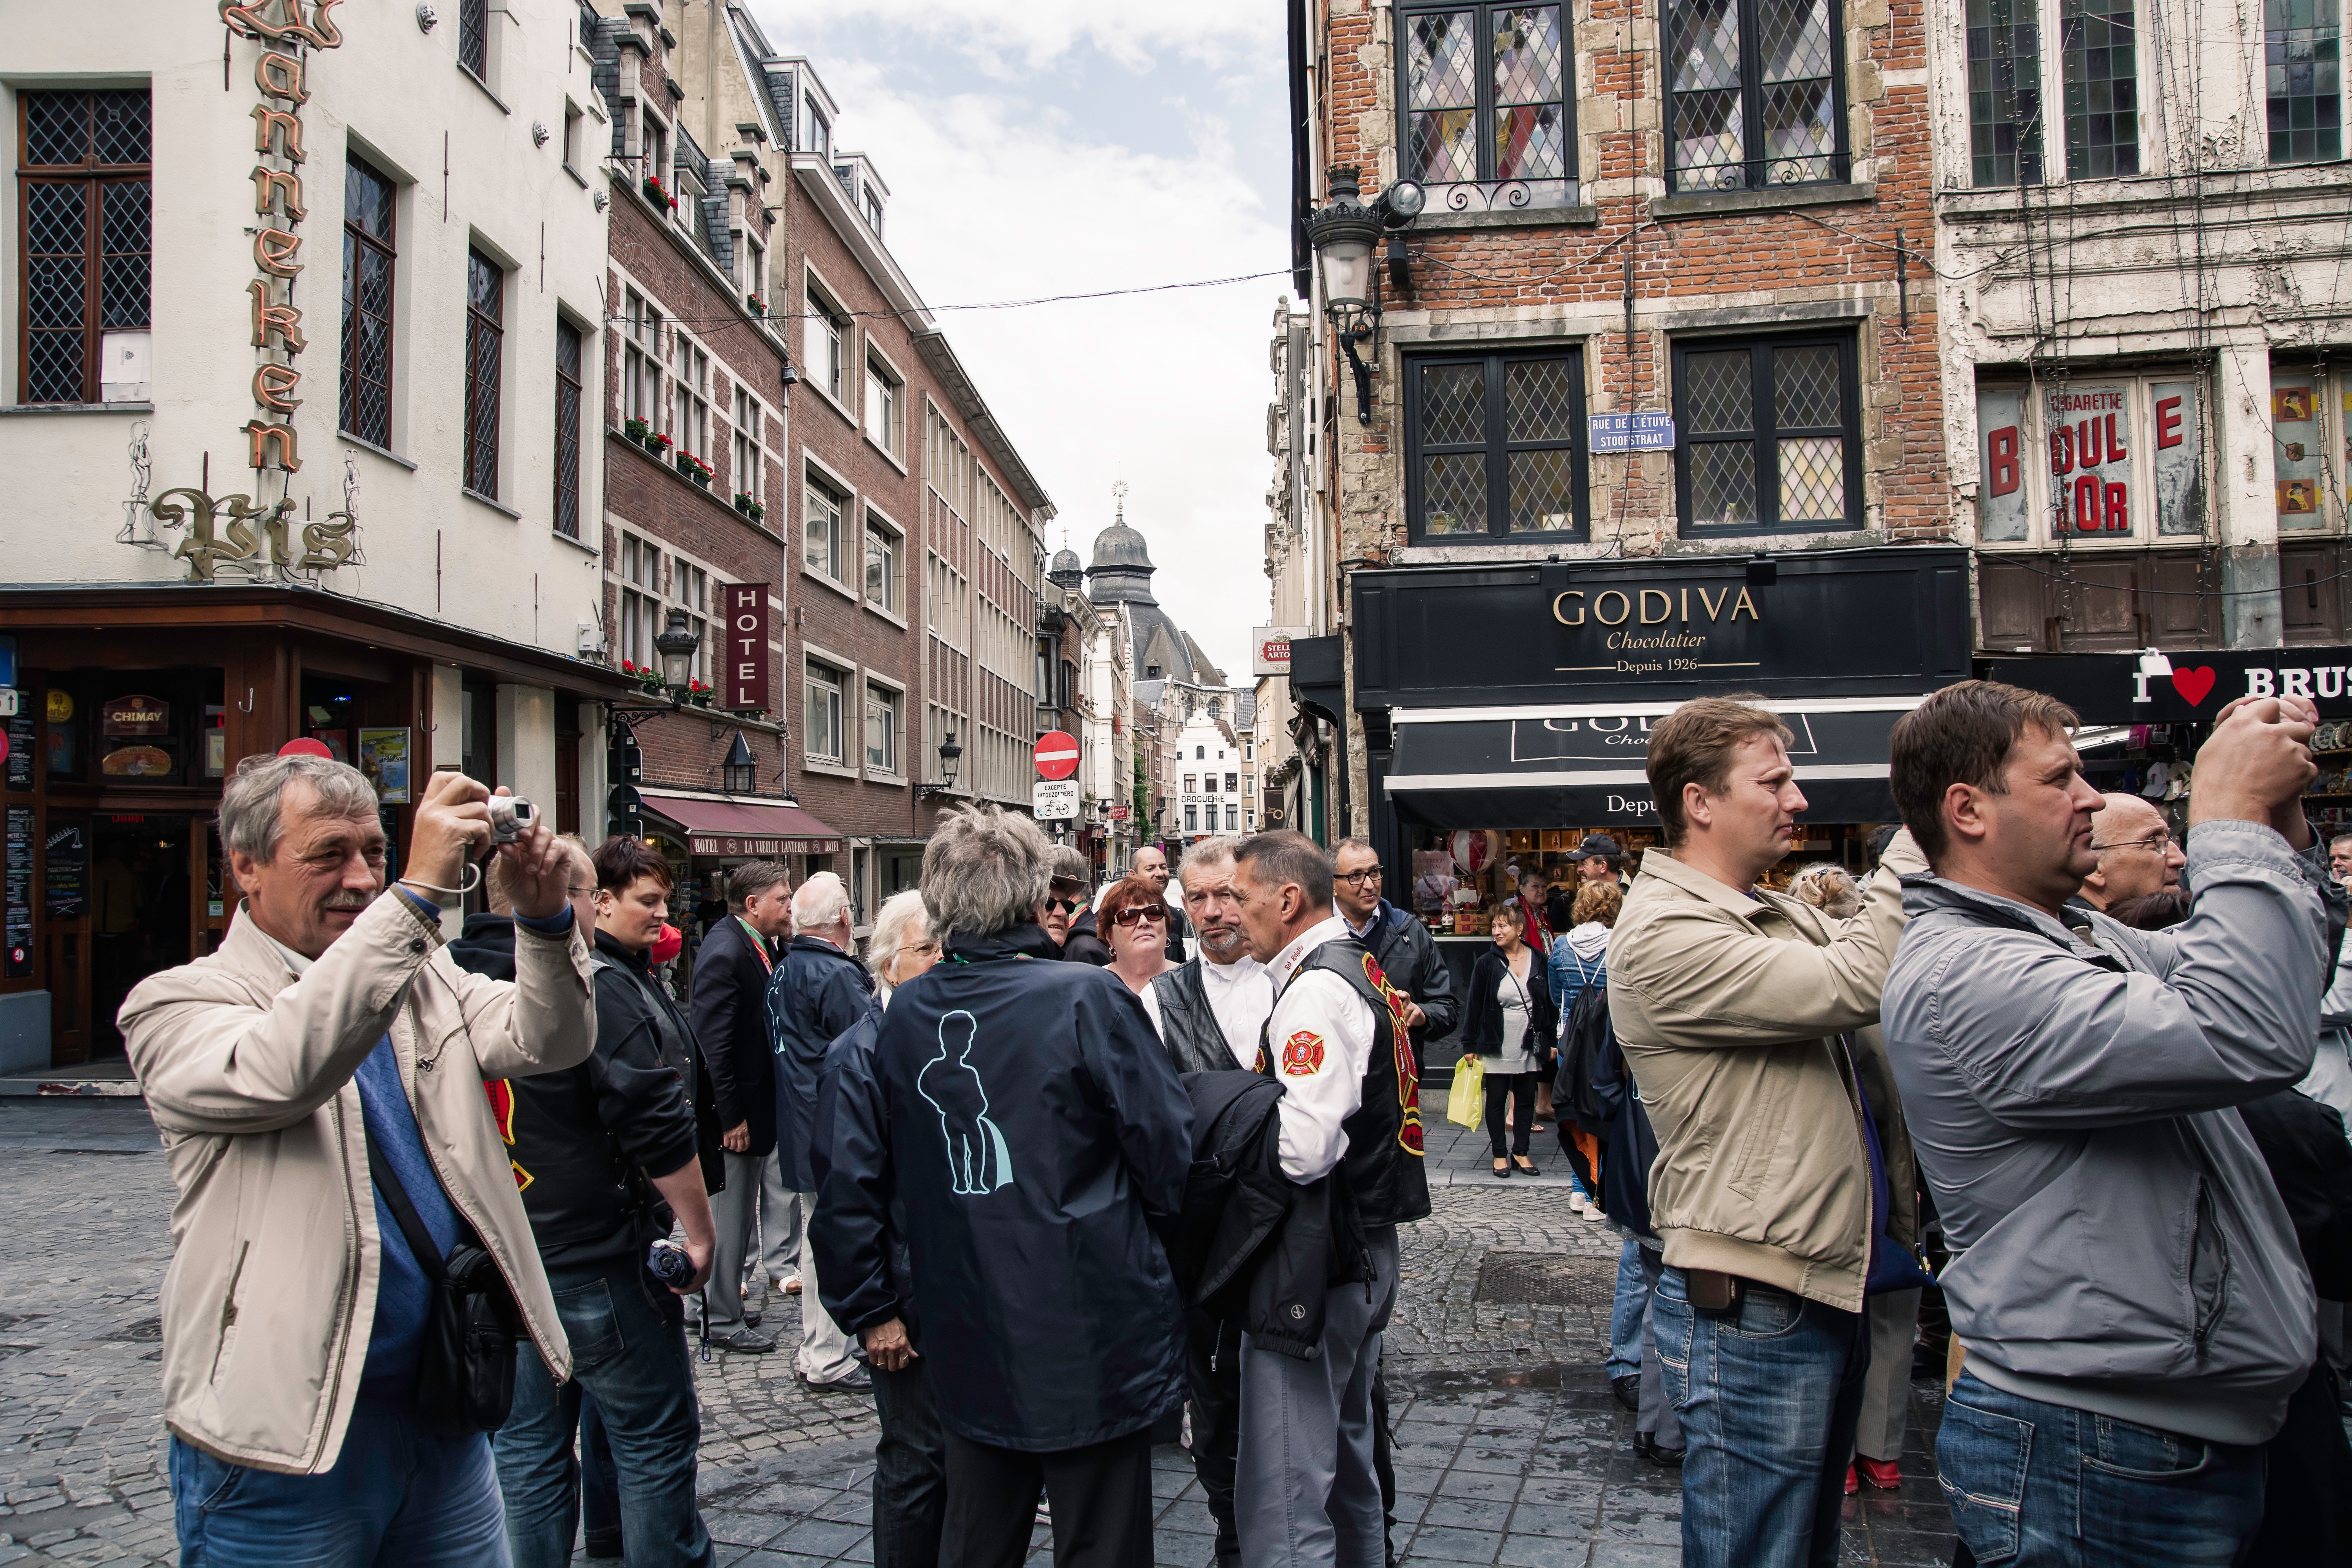
pedestrian, architecture, people, road, street, crowd, europe, belgium, brussels, bruxelles, tourists, infrastructure, demonstration, protest, croud, taking pictures